Adnane Tighadouini

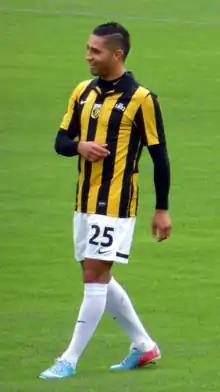
Tighadouini with Vitesse in 2013

Adnane Tighadouini (born 30 October 1992) is a former professional footballer who played as a left winger. Born in the Netherlands, he represented Morocco at international level.